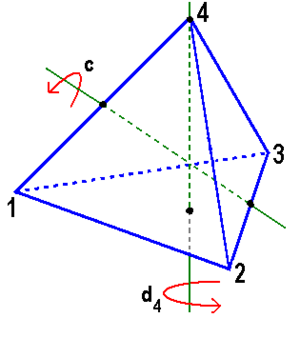
En mathématiques, et plus précisément en théorie des groupes, le groupe alterné de degré n, souvent noté Aₙ, est un sous-groupe distingué du groupe symétrique des permutations d'un ensemble fini à n éléments. Ce sous-groupe est constitué des permutations produits d'un nombre pair de transpositions. Une transposition est une permutation qui échange deux éléments et fixe tous les autres.